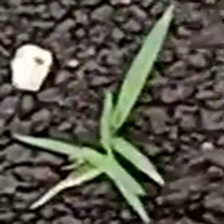
Weed species: Digitaria_SP_(Digitaria Sanguinalis )